Patrick Nielsen

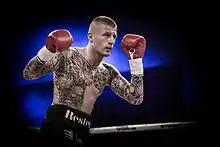

Patrick Reinhard Nielsen (born 23 March 1991) is a Danish former professional boxer. He is currently a member of the motorcycle club Satudarah MC. He challenged once for the WBA interim middleweight title in 2014. He has been in jail for violently beating the mother of his 2 children and causing life-threatening damages to the victim, which he denied.